SanctuaryRPG

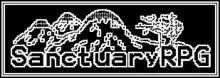

SanctuaryRPG is an adventure game developed by Black Shell Games and released on April 29, 2014 for Microsoft Windows.